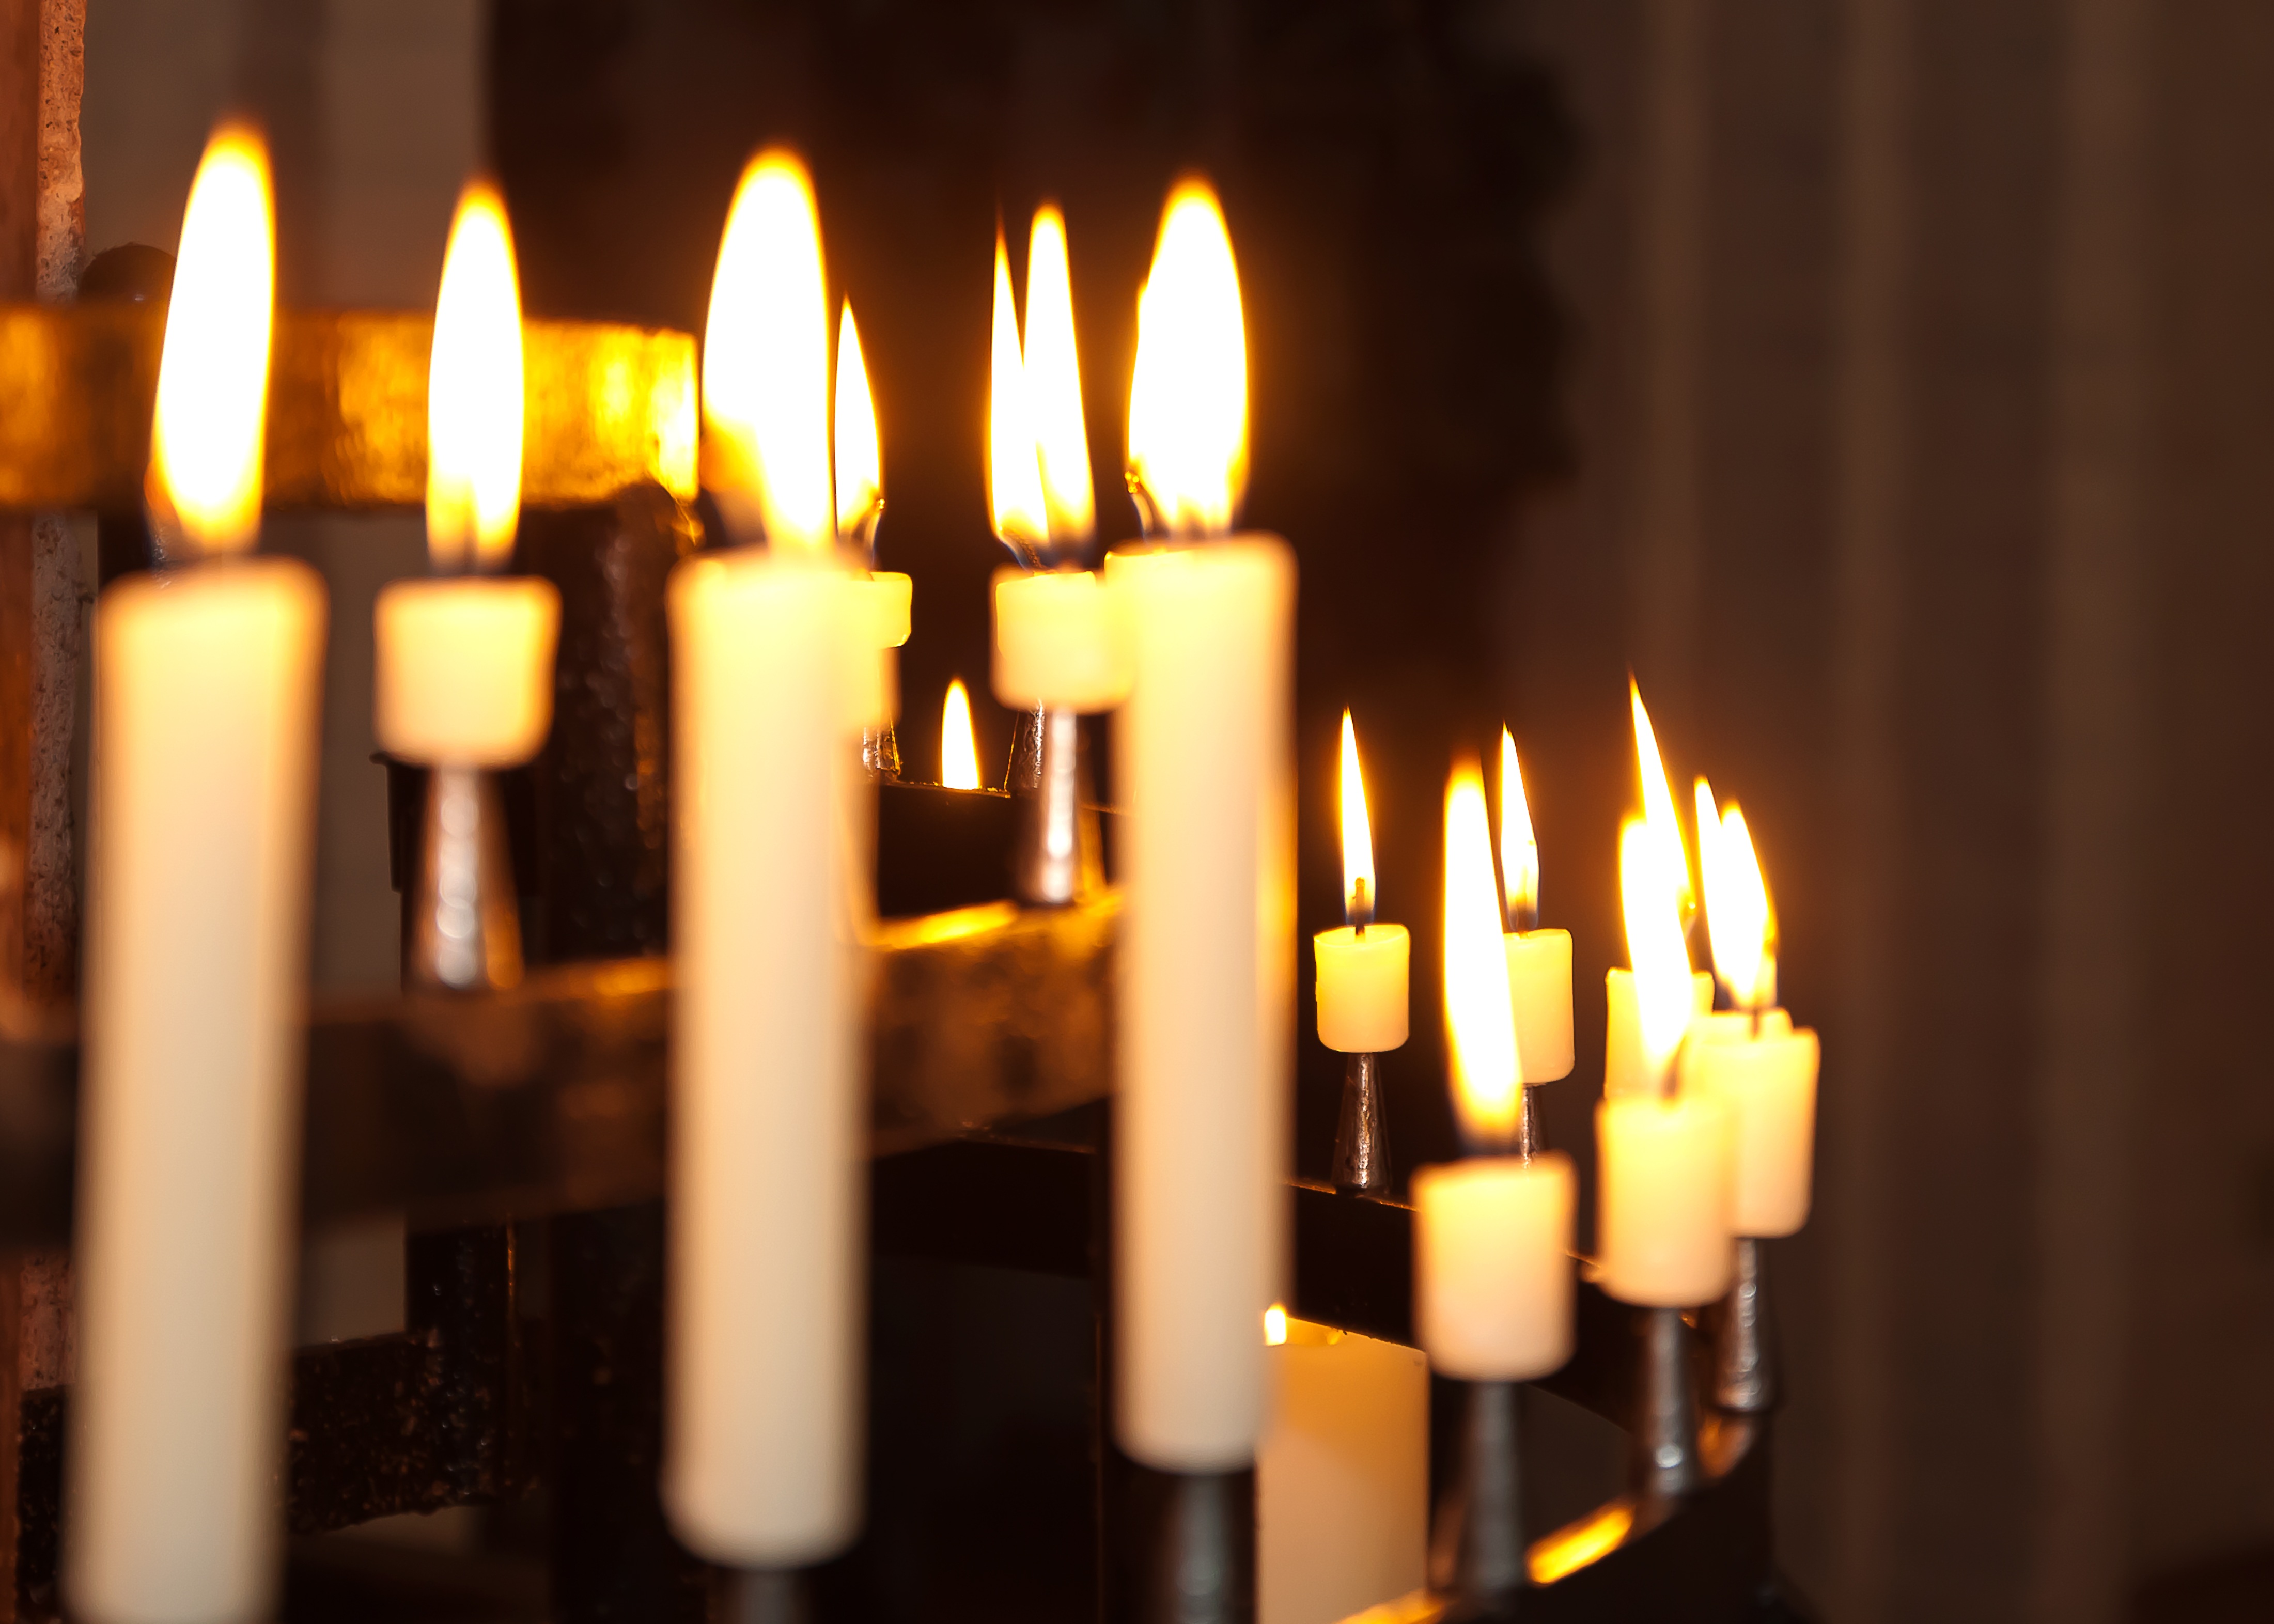
light, window, building, bell, holiday, flame, religion, church, cross, christian, candle, lighting, stained glass, lights, candles, faith, steeple, jesus, prayer, christianity, god, hanukkah, priest, glass window